Imperial Consort Gwiin Yang

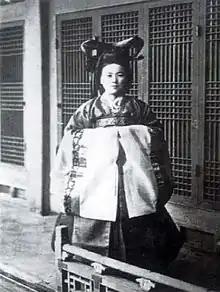
Yang Gwi-in of the Boknyeong Hall

Imperial Consort Boknyeong Gwi-in of the Cheongju Yang clan (27 September 1882 – 30 May 1929), was a consort of Emperor Gojong of Korea. Her personal name was Yang Chun-gi.